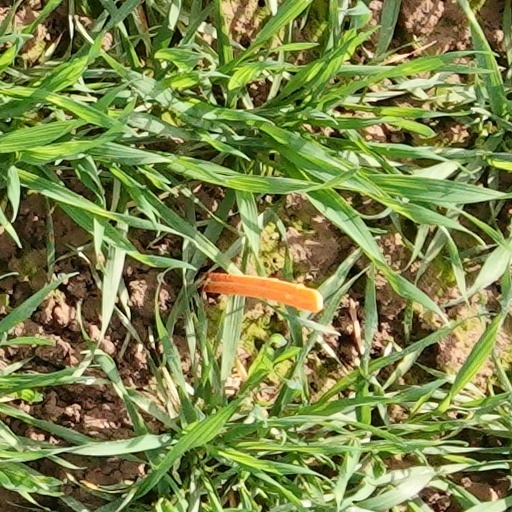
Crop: wheat